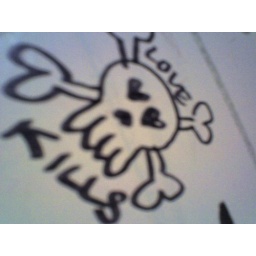
Found this in the bathroom wall of a launderomat.